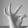
ASL letter: F